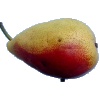
Label: Pear 2